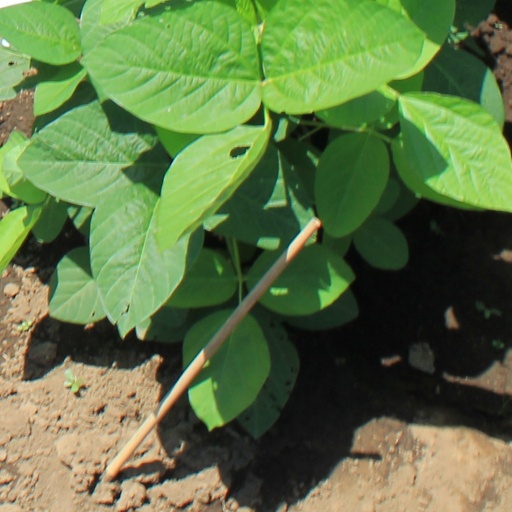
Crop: soybean